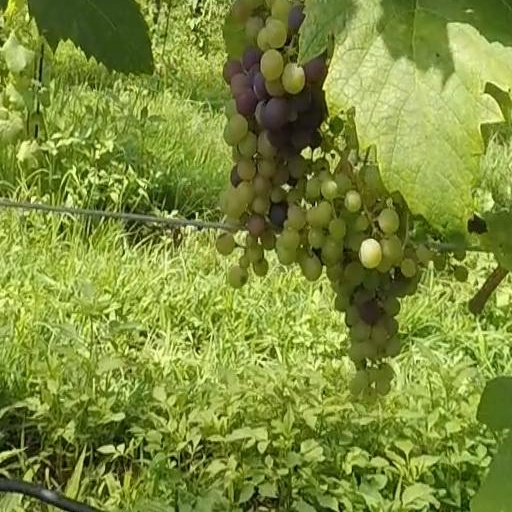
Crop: grape